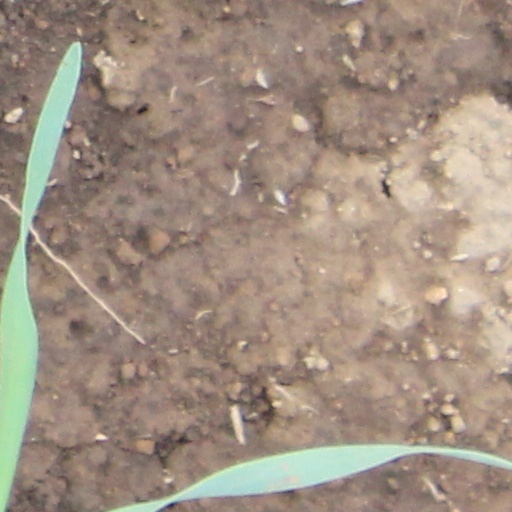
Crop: wheat